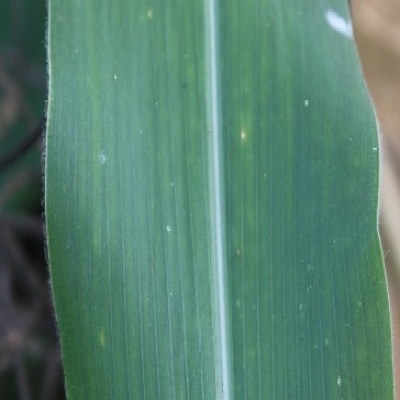
Label: Corn_(Maize)___Leaf_Spot